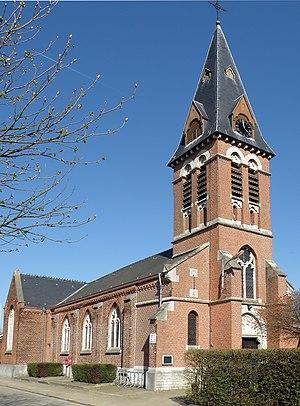
Léonard Blomme était un architecte belge, auteur de nombreux édifices, dont quelques-uns à caractère monumental, souvent fortement ornementés, et situés presque tous dans l’agglomération anversoise ou dans la moitié sud-ouest de la province d'Anvers. Pratiquant divers styles selon la vogue de son temps, l'environnement local ou les desiderata de ses commanditaires, il penchait cependant davantage vers le néo-gothique et le néo-renaissance ; très schématiquement, le néo-gothique est préféré pour l’architecture religieuse, le néo-Renaissance flamande pour l’architecture civile publique, et le style anglo-normand pour les maisons privées. Le matériau privilégié est la brique, rehaussée, dans des proportions variables, de grès blanc et de pierre bleue.